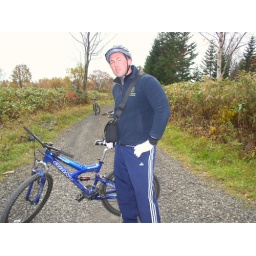
me getten ready to mountain bike in hokkaido, japan